Bow Road tube station

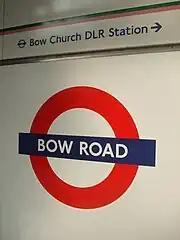
Sign to Bow Church DLR.

Bow Road station has two platforms, and marks the point where westbound trains from Upminster and Barking enter a tunnel; the gradient of the tunnel approach, which is to the east of the station, is 1 in 28, the steepest on the tube network. The station platforms are below street level, where the western end of the platforms is in tunnel while the eastern end is in an open cutting. Other stations on the District Line are designed in a similar way, such as High Street Kensington and Sloane Square.